Lithuania in the Eurovision Song Contest 2009

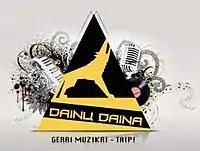
The logo of "Lietuvos Dainų Daina"

"Lietuvos Dainų Daina" (Lithuanian Song of Songs) was a song contest developed by LRT that served as the national final to select Lithuania's entry for the Eurovision Song Contest 2009. The competition involved a six-week-long process that commenced on 10 January 2009 and concluded with a winning song and artist on 14 February 2009. The six shows took place at the LRT studios in Vilnius and were hosted by Audrius Giržadas and Livija Gradauskienė. The shows were broadcast on LTV, LTV World, and Lietuvos Radijas, as well as online via the broadcaster's website "lrt.lt".